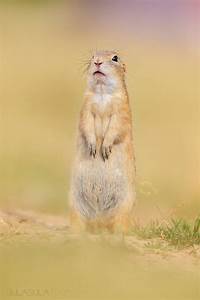
Label: squirrel